Functional near-infrared spectroscopy

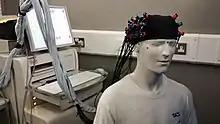
Hitachi ETG-4000

Meanwhile, in the mid-80's, Japanese researchers at the central research laboratory of Hitachi Ltd set out to build a NIRS-based brain monitoring system using a pulse of 70-picosecond rays. This effort came into light when the team, along with their leading expert, Dr Hideaki Koizumi (小泉 英明), held an open symposium to announce the principle of "Optical Topography" in January 1995. In fact, the term "Optical Topography" derives from the concept of using light on "2-Dimensional mapping combined with 1-Dimensional information", or "topography". The idea had been successfully implemented in launching their first fNIRS (or Optical Topography, as they call it) device based on Frequency Domain in 2001: Hitachi ETG-100. Later, Harumi Oishi (大石 晴美), a PhD-to-be at Nagoya University, published her doctoral dissertation in 2003 with the subject of "language learners' cortical activation patterns measured by ETG-100" under the supervision of Professor Toru Kinoshita (木下 微)—presenting a new prospect on the use of fNIRS. The company has been advancing the ETG series ever since.